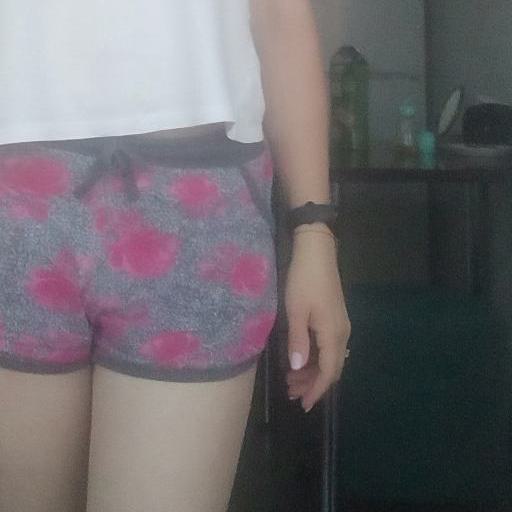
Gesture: no_gesture